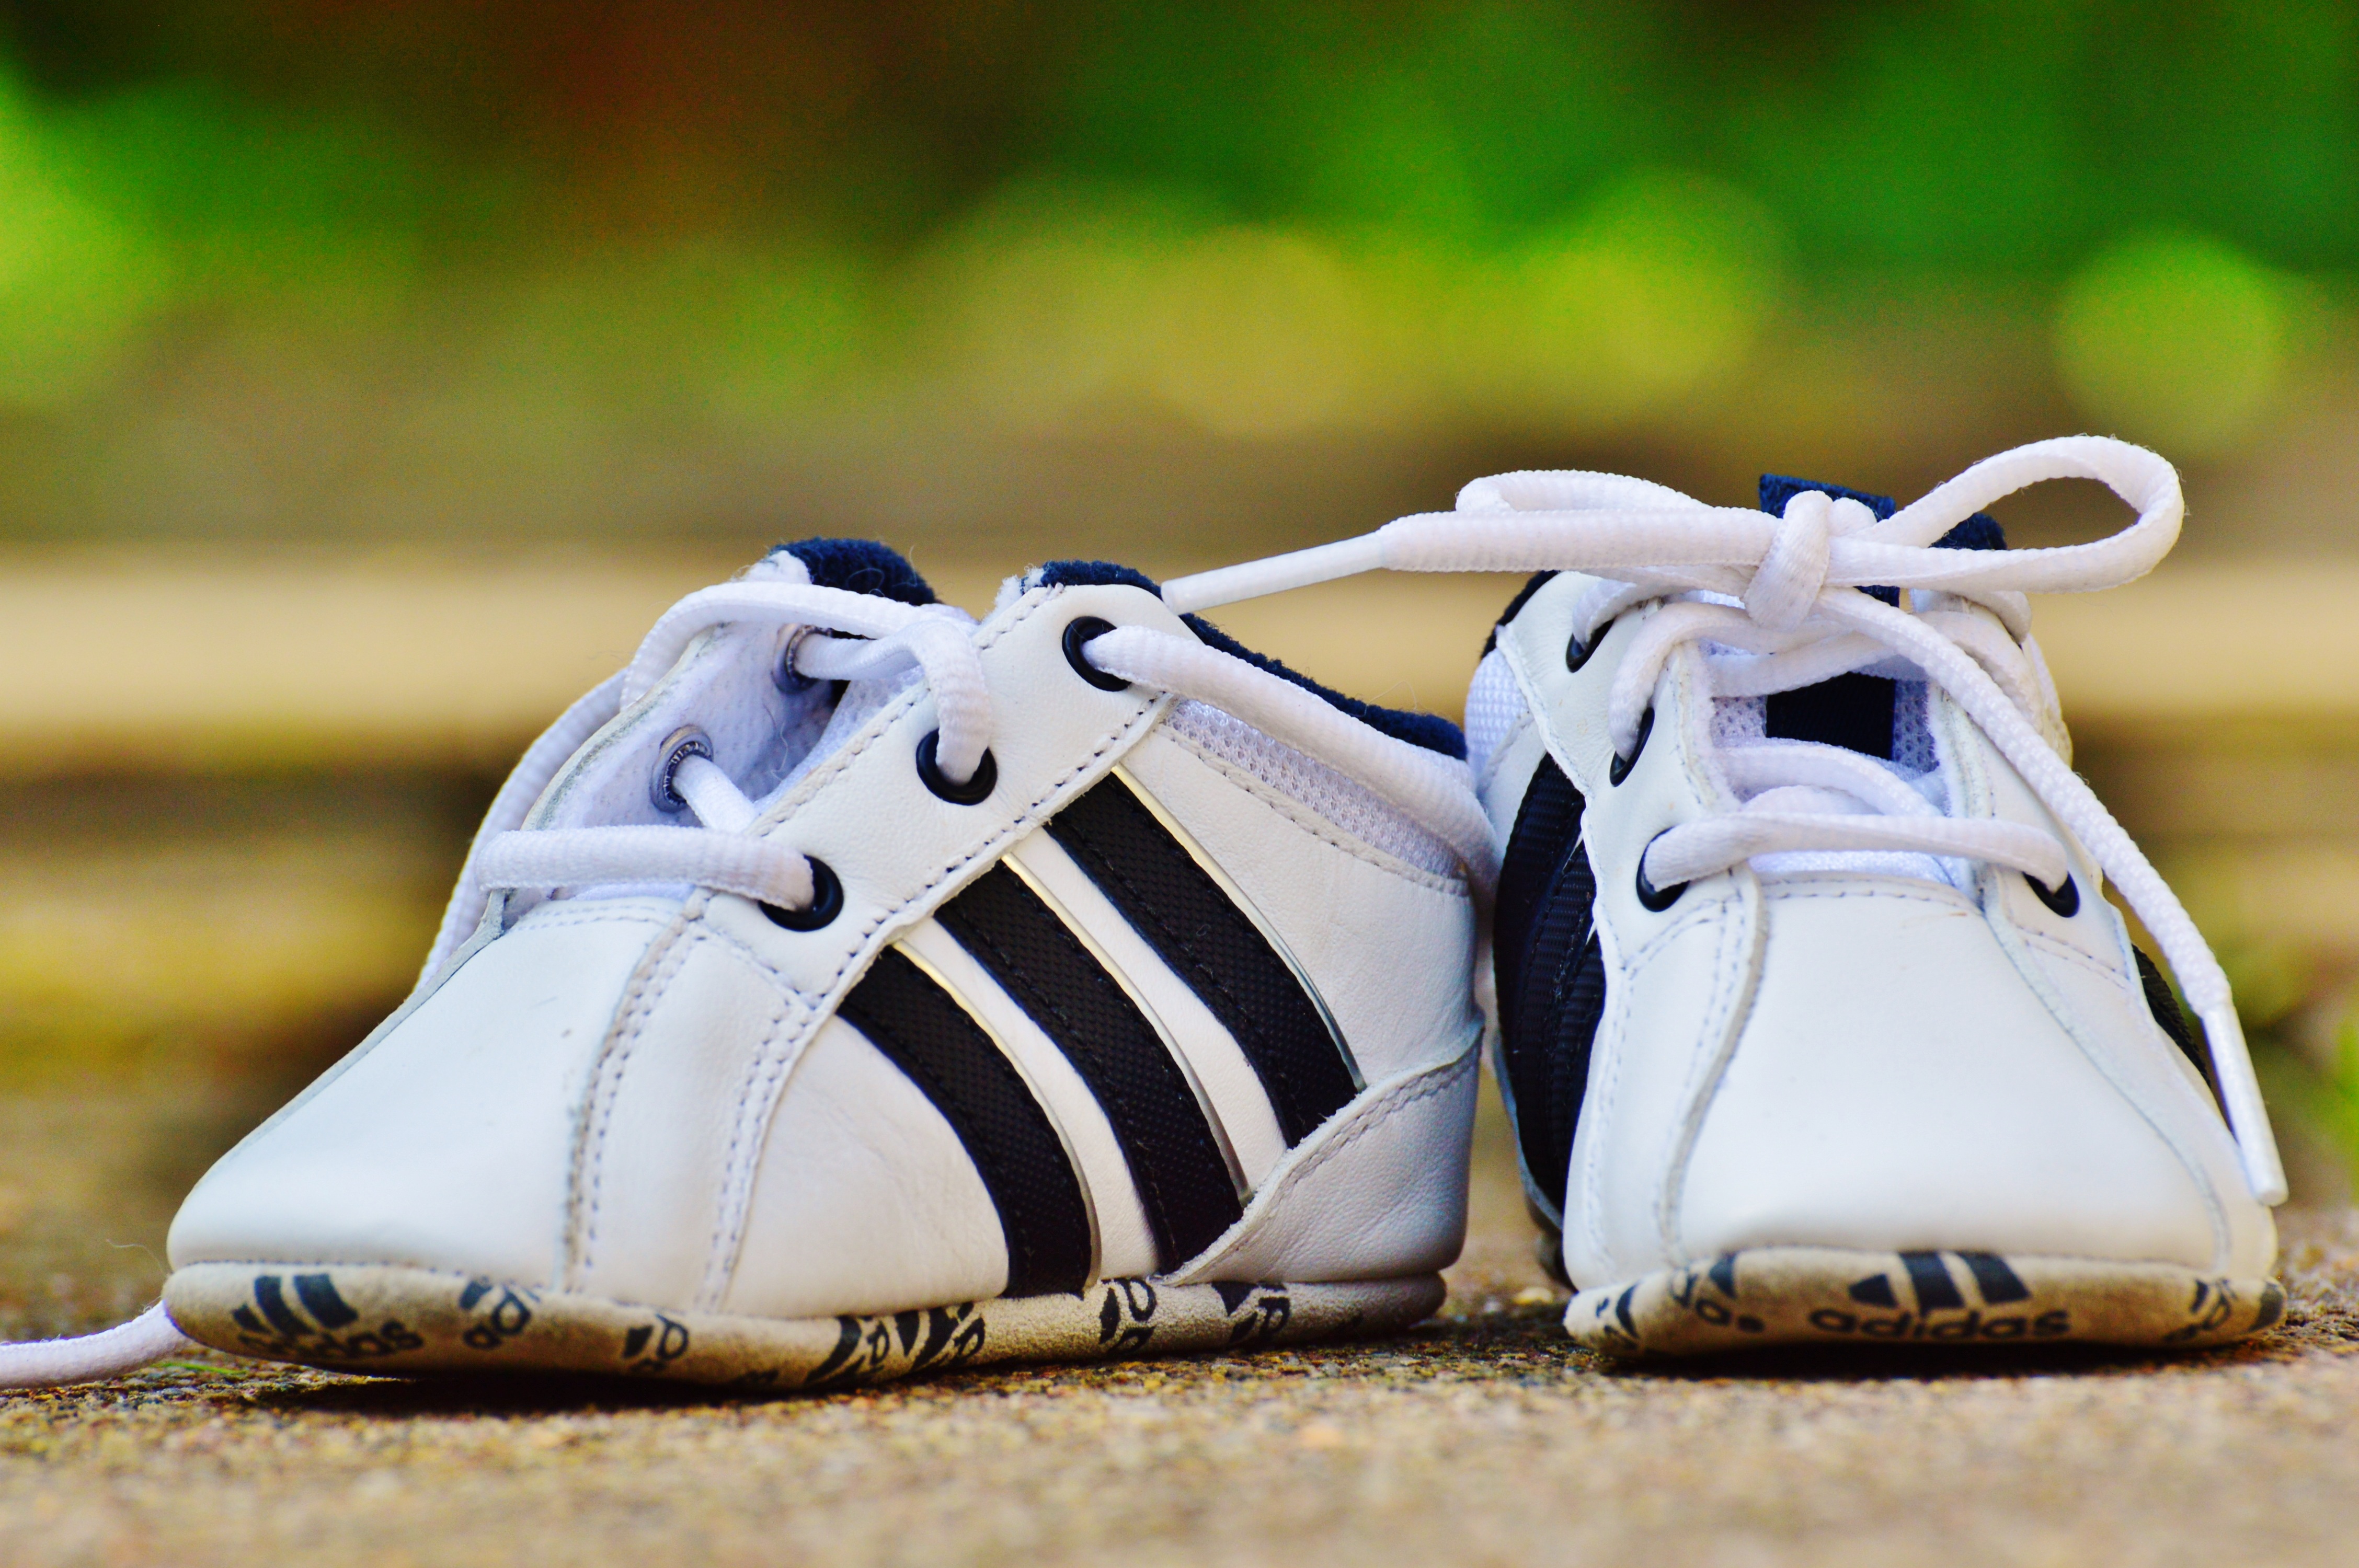
shoe, white, spring, yellow, baby, shoes, sneakers, adidas, footwear, baby shoes, sports shoes, outdoor shoe